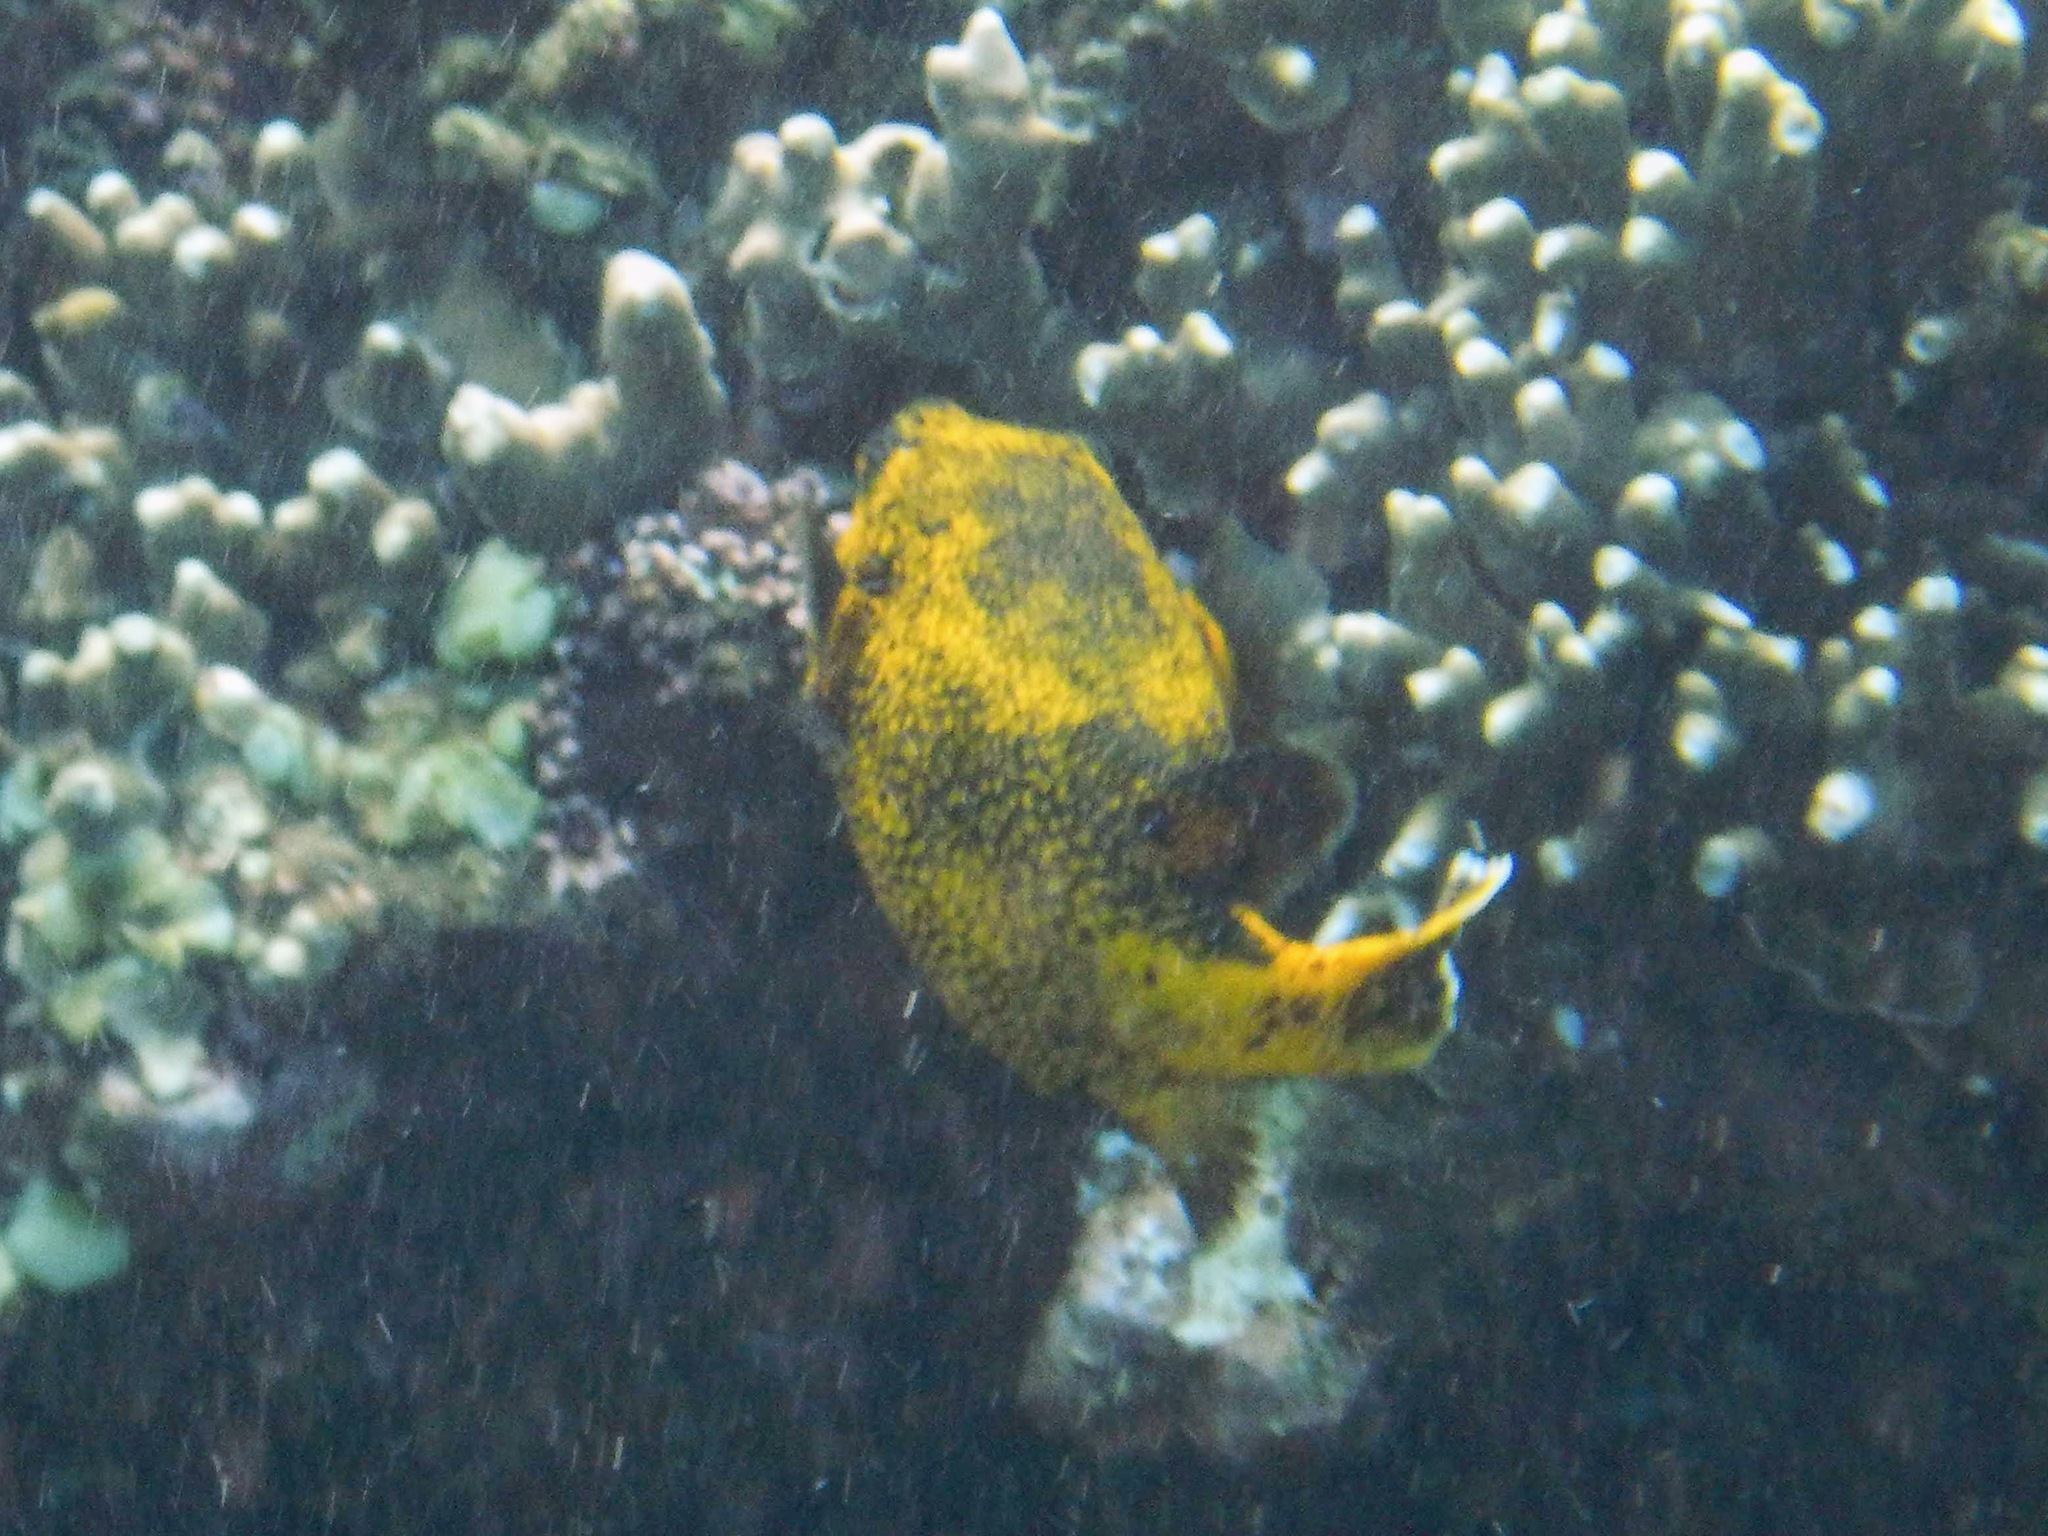
Arothron meleagris (Guineafowl Puffer)